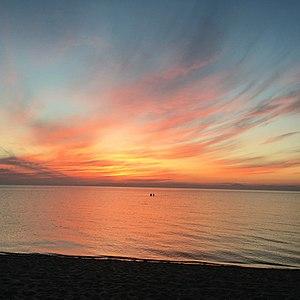
Le lac Baïkal est un lac situé dans le sud de la Sibérie, en Russie orientale. Il constitue la plus grande réserve d'eau douce liquide à la surface de la Terre. La transparence de ses eaux permet une visibilité parfaite jusqu'à 40 mètres de profondeur. Il est parfois surnommé la « Perle de Sibérie ». Pour ses premiers habitants, les différents peuples turcs et mongols, le lac était une mer sacrée, Baïkal provenant du turc Bay Köl